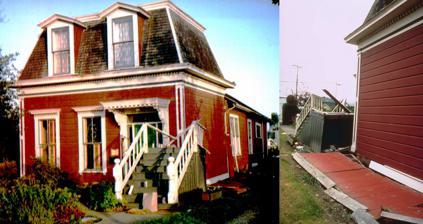
Building: Alford–Nielson House
Country: United States of America
Year built: 1874
Historic house in California, United States United States historic place Alford–Nielson House U.S. National Register of Historic Places This historic home was thrown to the ground in the 1992 Cape Mendocino Earthquakes. It was later restored. Show map of California Show map of the United States Location 1299 Main Street, Ferndale, California Coordinates 40°34′45″N 124°15′38″W / 40.57917°N 124.26056°W / 40.57917; -124.26056 Built 1875–1899 Built by James E. Brown Architectural style Second Empire French Style NRHP reference No. 86000100 Added to NRHP 23 January 1986 The Alford–Nielson Home, is the only example of Second Empire French Victorian Architecture in Ferndale , Humboldt County , California . History In 1874, James E. Brown built what is now the back part of this house at a different location, 421 Main Street, in the current Main Street historical district . William B. Alford (1851–1921), a local pharmacist after whom the house is named, arrived in Humboldt County at age 21 in 1872 and moved to Ferndale in 1875 where he jointly owned a drugstore with his brother Frank A. Alford, M.D. immediately adjoining the former location of this house in the Main Street commercial district. Dr. Alford married Mary Richmond in San Jose, California in 1877; the Second Empire French Style front building was added in the same year. In June 1893, the property was purchased by furniture dealer H. J. Mueller (1864–1900) who moved the house with the Alford family in residence to 1299 Main Street. Six months later, the Alfords moved out and the Mueller family moved in. The Muellers built an addition to the house in February 1896. The house and furnishings were purchased by Ed Mowry in August, 1903 and the Muellers moved to Livermore, California . The next owner, Maurice Nielson, lived there fifty-five years to 1977. He was one of the developers of modern creamery operations in Humboldt County. Neilson was followed by a couple who started and finished a seven-year restoration then sold the house to Tom and Maura Eastman who filed for the home to be added to the National Register of Historic Places . It was accepted at 112 years of age on 23 January 1986. The home sustained significant damage and fell off its footing in the 1992 Cape Mendocino earthquakes , but was restored. Wikimedia Commons has media related to Alford-Nielson House . References